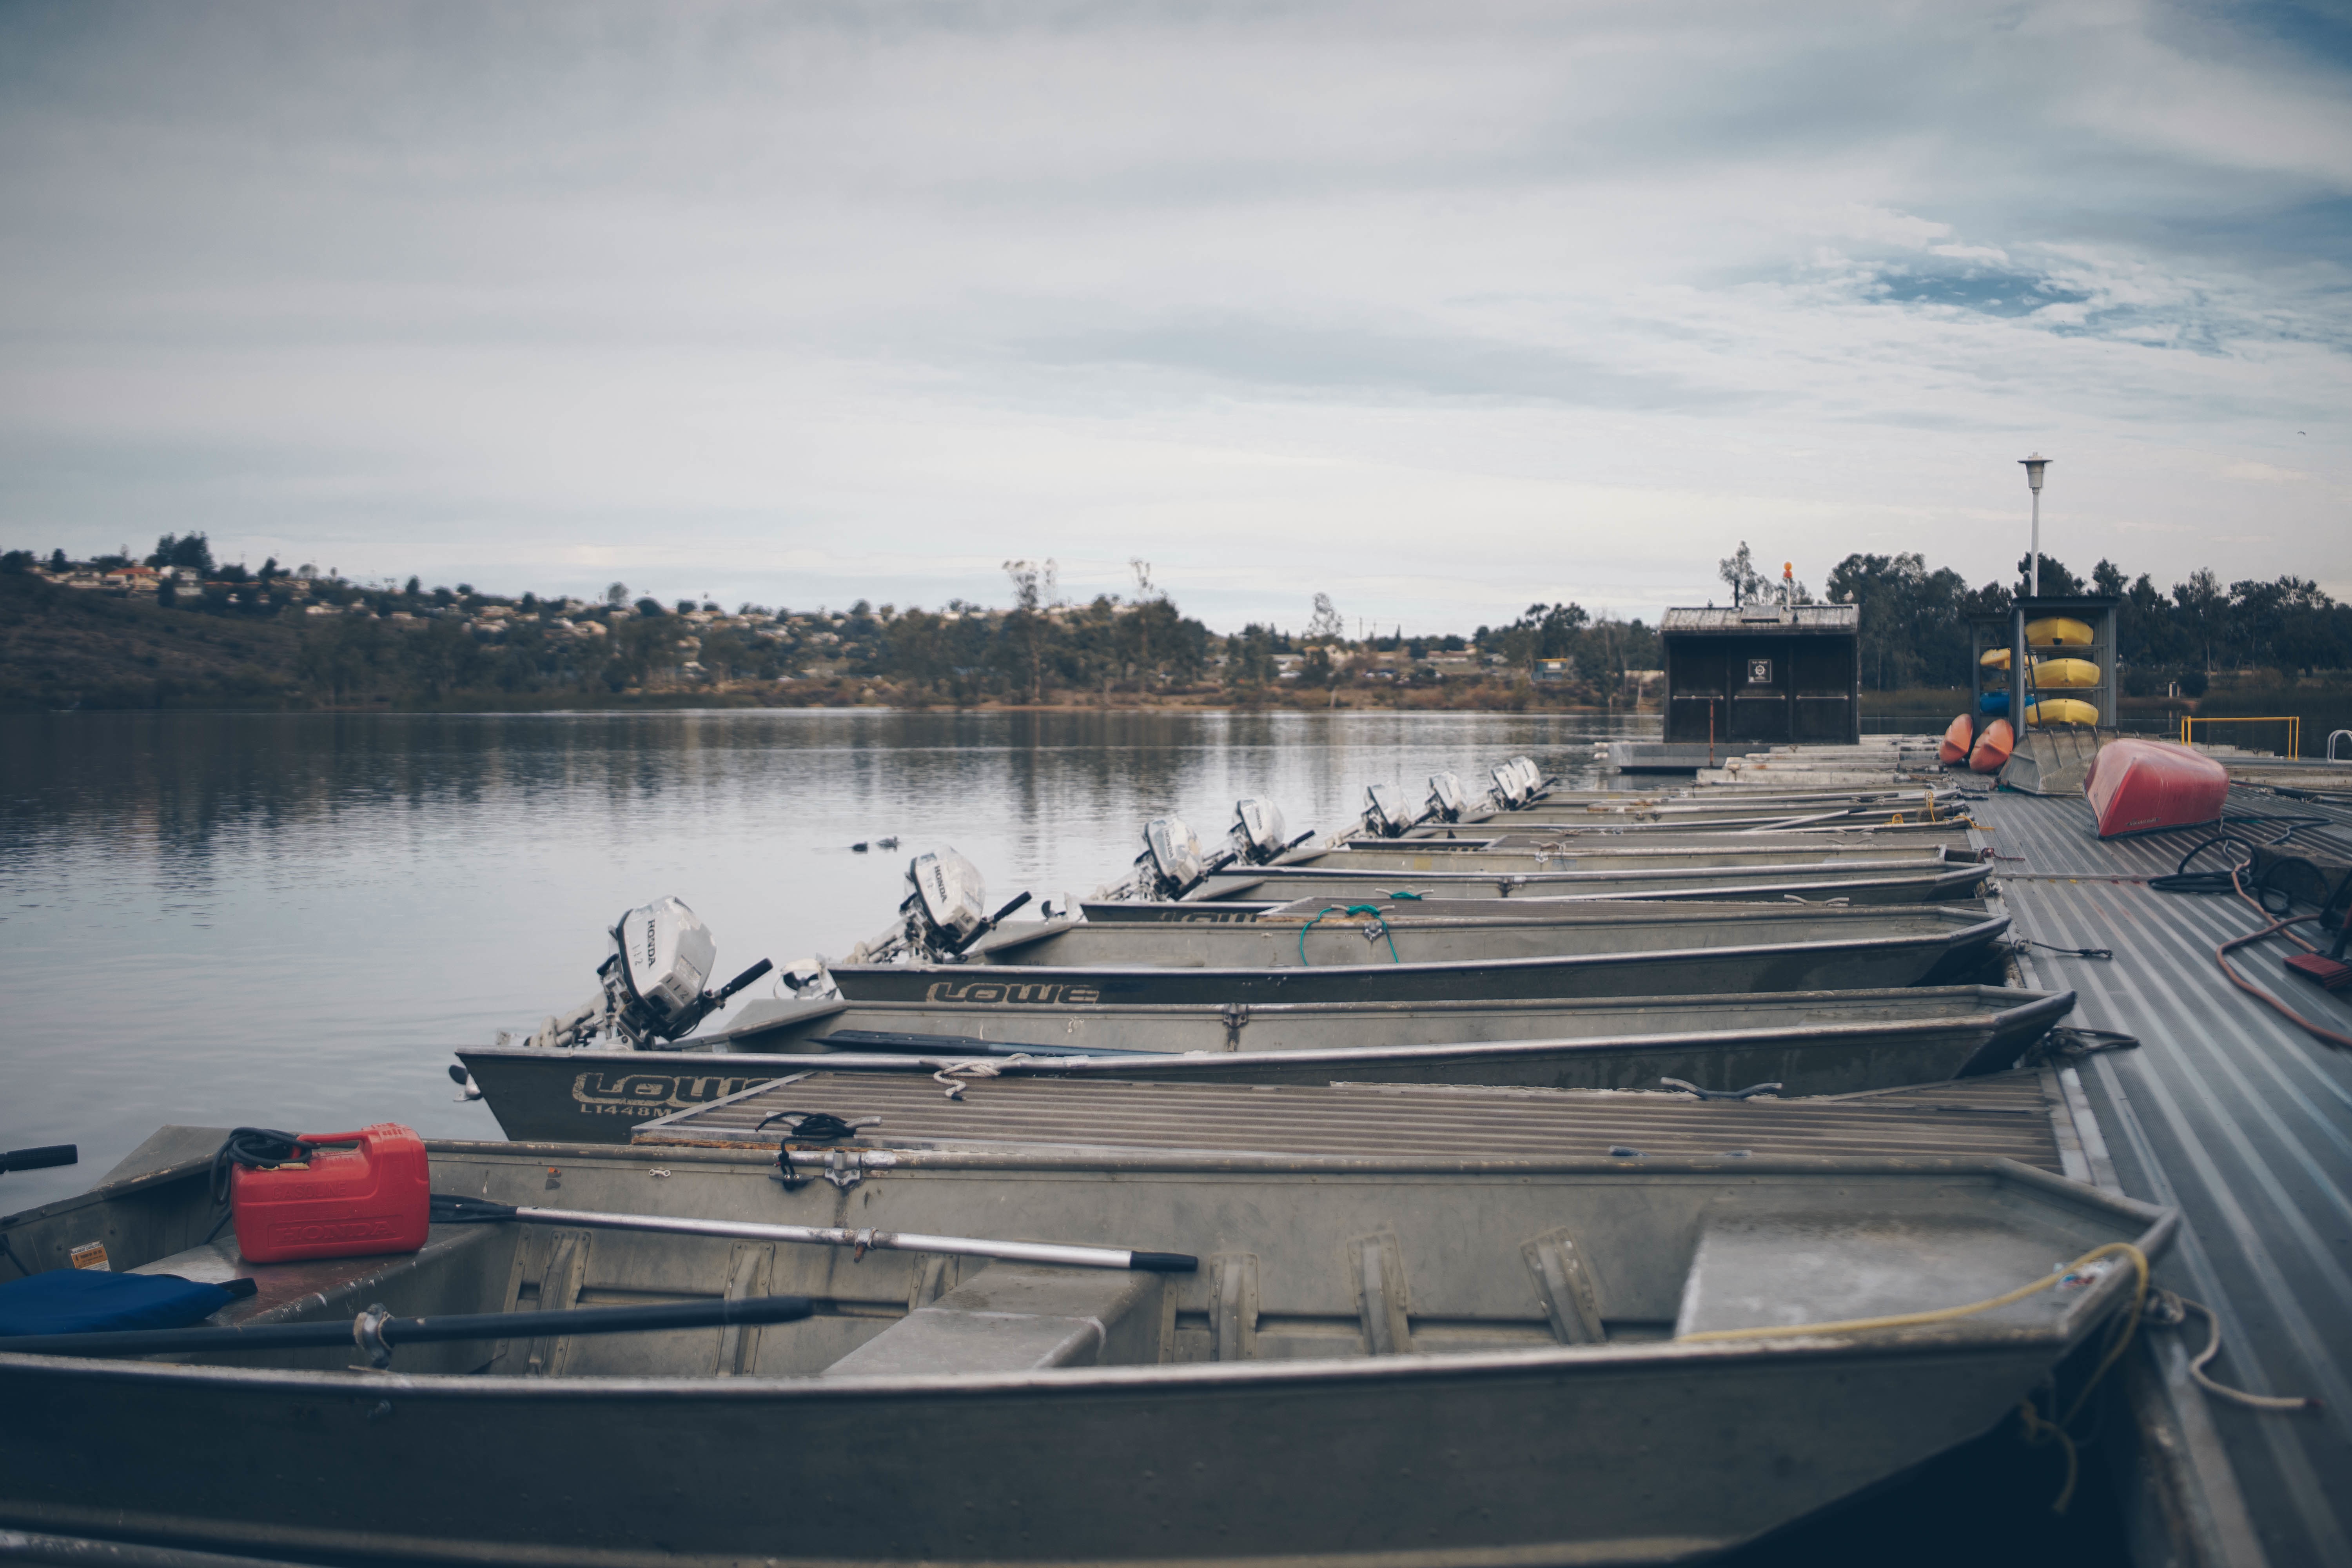
sea, dock, boat, vehicle, bay, harbor, marina, port, boating, watercraft